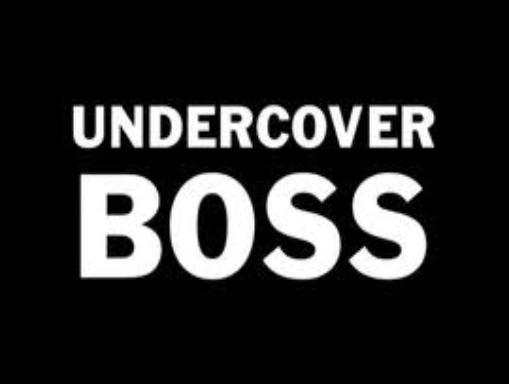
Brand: BOSS
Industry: Others